Animals United

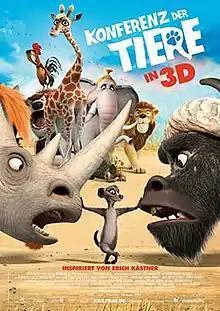
German theatrical release poster.

Animals United is a 2010 German animated adventure comedy film directed and produced by Reinhard Klooss and Holger Tappe and released on 7 October 2010. The film stars Ralf Schmitz and Thomas Fritsch as a meerkat named Billy and a lion named Socrates, who go on an epic quest to discover why their river has unexpectedly dried up. It is based on the 1949 book "The Animals' Conference" by Erich Kästner and Walter Trier. This is the second adaptation as , which was also the first German animated feature film to be in color that was released in 1969. The screenplay for the film was written by Oliver Huzly and Reinhard Kloos. An English-language dub version for "Animals United" stars an ensemble British cast, including James Corden, Stephen Fry and Andy Serkis.